Sami Whitcomb

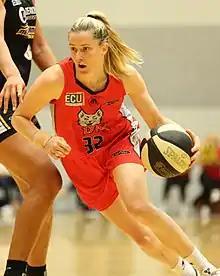
Whitcomb with the Perth Lynx in 2018

Samantha Allison Whitcomb (born July 20, 1988) is an American-Australian professional basketball player for the Phoenix Mercury of the Women's National Basketball Association (WNBA). She is also contracted with Beşiktaş JK of the Turkish Women's Basketball Super League. She played college basketball for the Washington Huskies before making a name for herself in Australia with the Rockingham Flames in the State Basketball League (SBL) and the Perth Lynx in the Women's National Basketball League (WNBL). She made her debut in the WNBA in 2017 and won championships with the Seattle Storm in 2018 and 2020. She became an Australian citizen in 2018 and made her debut for the Australian Opals. With the Bendigo Spirit in 2025, she was named WNBL Most Valuable Player and won her first WNBL championship.